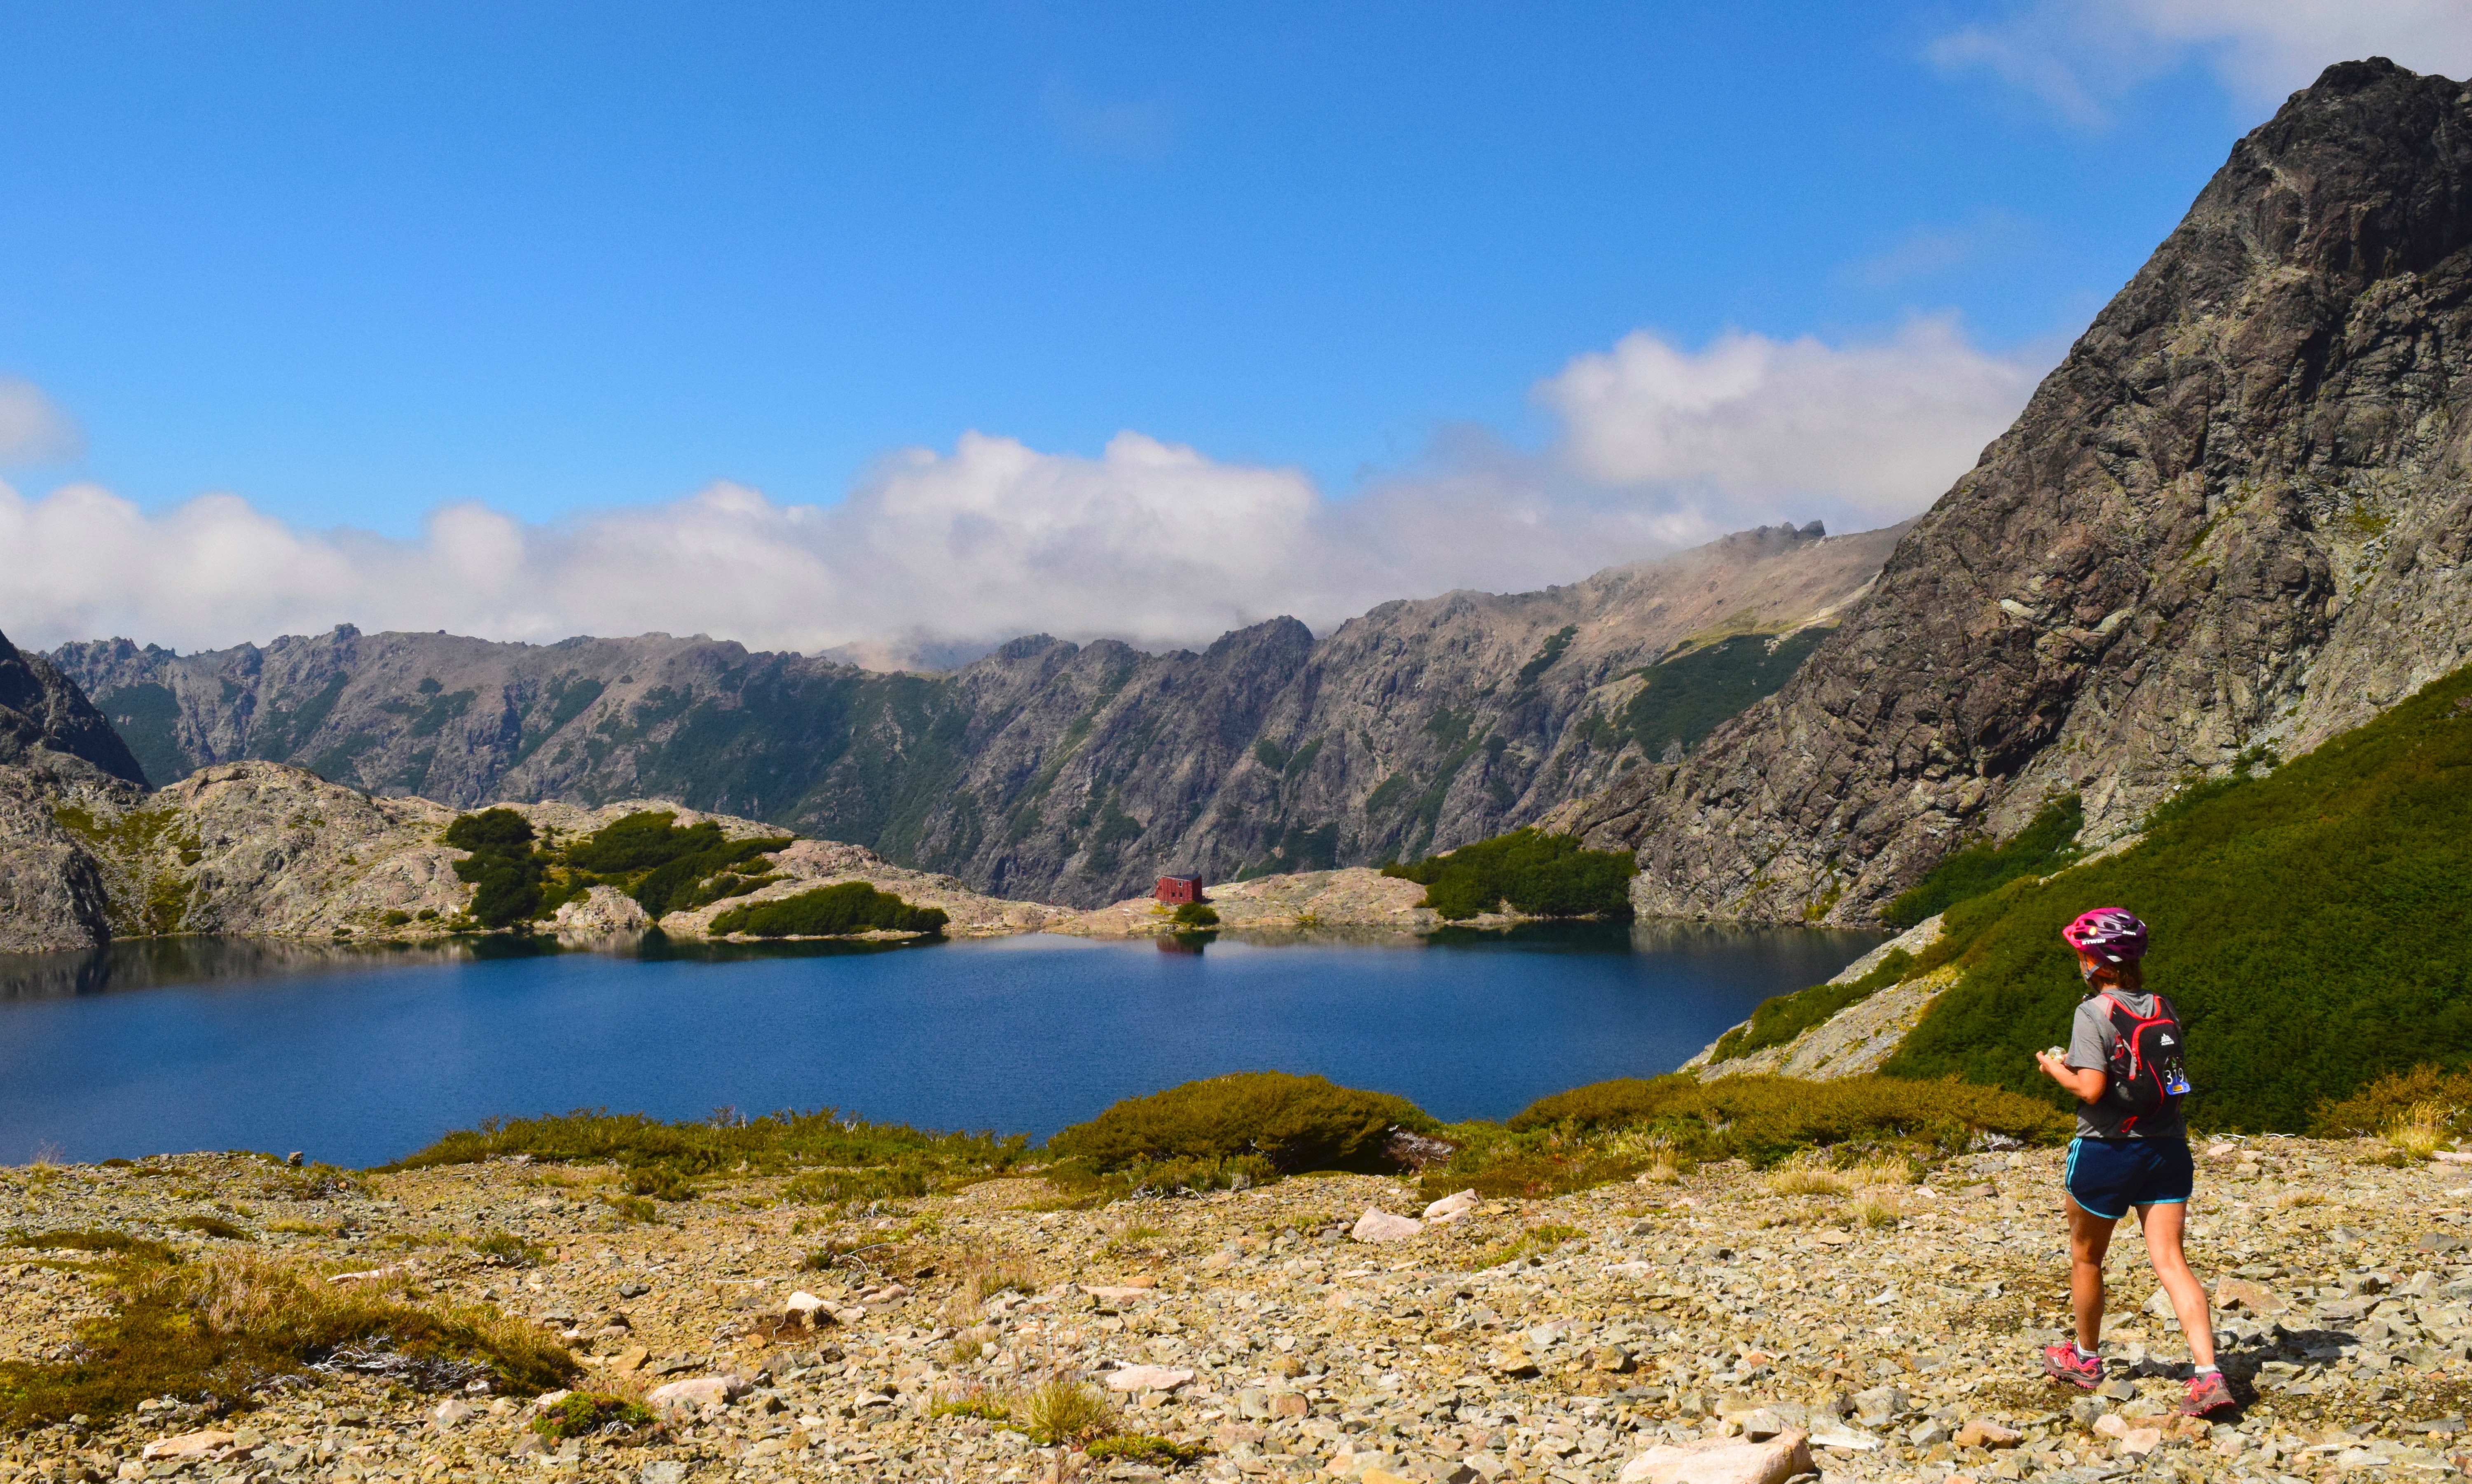
mountainous landforms, mountain, tarn, mountain range, wilderness, lake, alps, sky, highland, fell, adventure, tourism, fjord, recreation, lake district, national park, landscape, hill, ridge, glacial lake, hiking, backpacking, reservoir, bank, trail, valley, vacation, loch, leisure, hill station, river, coast, walking, sound